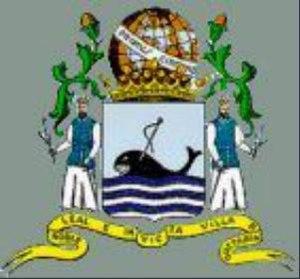
Getaria en basque ou Guetaria en espagnol est une commune du Guipuscoa dans la communauté autonome du Pays basque en Espagne.